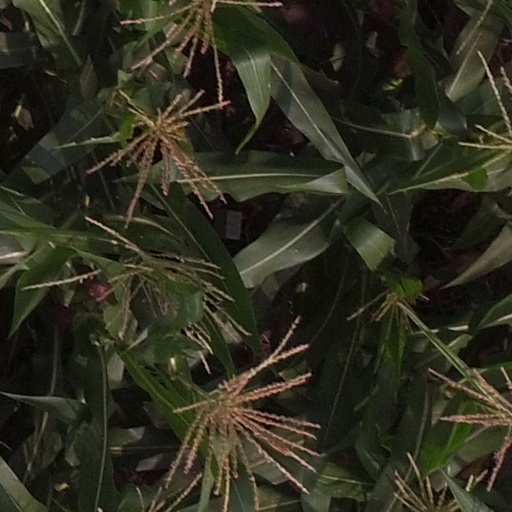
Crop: maize; corn